Bottmingen

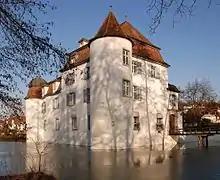
"Weiherschloss" (Bottmingen Castle)

The "Weiherschloss" (Bottmingen Castle) is listed as a Swiss heritage site of national significance.